Tōgō Heihachirō

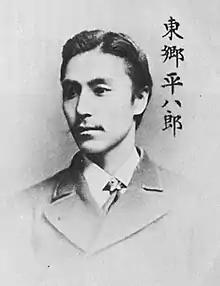
Tōgō during his studies in Europe, in 1877

In February 1871, Tōgō and eleven other Japanese officer cadets were selected to travel to Britain to further their naval studies. Between extensive practical sea training and an extended voyage to Australia, Tōgō lived and studied in Britain for a period of seven years. Arriving at the port of Southampton in April 1871 after a journey of 80 days, Tōgō first traveled to London, at that time the most populous city in the world. According to contemporary accounts of the cadet's first days in England, many things were strange to Japanese eyes at that time; the domed buildings made out of stone, the "number and massiveness of the buildings", "the furnishings of a commonplace European room", and "the displays in the butchers' shop windows: it took them several days to become accustomed to such an abundance of meat."